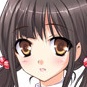
Portrait style: Anime Portrait